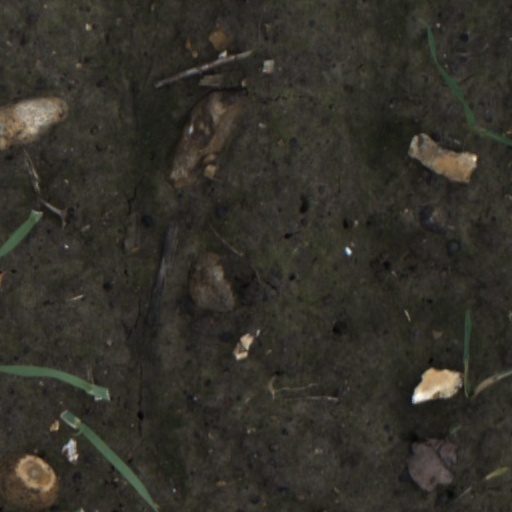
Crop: wheat